Arsenio Erico

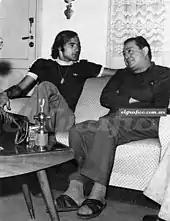
An elderly Erico (right) with then Argentine league topscorer Héctor Scotta in 1975

After retiring from football, Erico decided to live in Argentina, although he often visited his country of origin. He had a brief career as a coach, managing the club where he started his career as a footballer, Nacional and also had a brief stint in Club Sol de América where he led the team to a second-place finish in the 1957 Paraguayan Primera División. In 1960, he got married with Aurelia Blanco. They had no children.